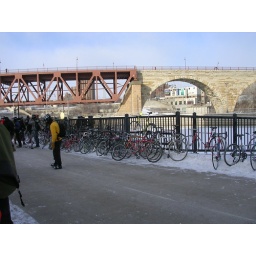
stupor bowl X bike race, feb. 3 in the minneap. the temp was -10, and the windchill was -35. yeah it was cold.